Moorish Revival architecture

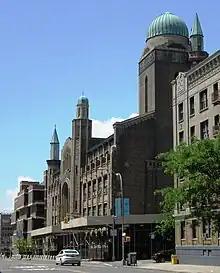
Yeshiva University, New York City

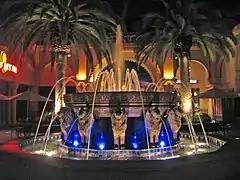

In the United States, Washington Irving's fanciful travel sketch, "Tales of the Alhambra" (1832), first brought Moorish Andalusia into readers' imaginations; one of the first neo-Moorish structures was Iranistan, a mansion of P. T. Barnum in Bridgeport, Connecticut. Constructed in 1848 and destroyed by fire ten years later, this architectural extravaganza "sprouted bulbous domes and horseshoe arches". In the 1860s, the style spread across America, with Olana, the painter Frederic Edwin Church's house overlooking the Hudson River, Castle Garden in Jacksonville and Longwood in Natchez, Mississippi usually cited among the more prominent examples. After the American Civil War, Moorish or Turkish smoking rooms achieved some popularity. There were Moorish details in the interiors created for the Henry Osborne Havemeyer residence on Fifth Avenue by Louis Comfort Tiffany. The most thorough example of Moorish Revival architecture was Villa Zorayda in St. Augustine, Florida, built in 1883 by Franklin W. Smith as a winter home and showplace for the Boston businessman and architectural enthusiast. Today it is a museum, open for tourists. In 1893, The Great Saltair was built on the southern shores of The Great Salt Lake, adjacent to Salt Lake City. Under dozens of Moorish domes and lambrequin, polylobed, and keyhole arches, Saltair housed popular clubs, restaurants, bowling alleys, a hippodrome, rollercoaster, observation deck for the surrounding desert, and what was marketed as the largest dance hall in the world. Like Iranistan before it, Saltair was destroyed by fire in 1925 and again in 1970; the first of which, less than 30 years after opening.